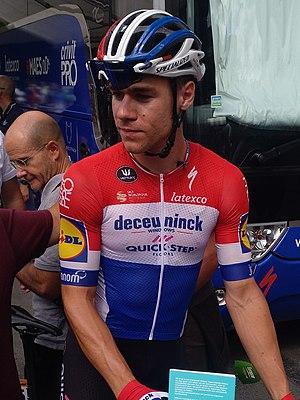
Fabio Jakobsen, né le 31 août 1996 à Gorinchem, est un coureur cycliste néerlandais, membre de l'équipe Deceuninck-Quick Step.